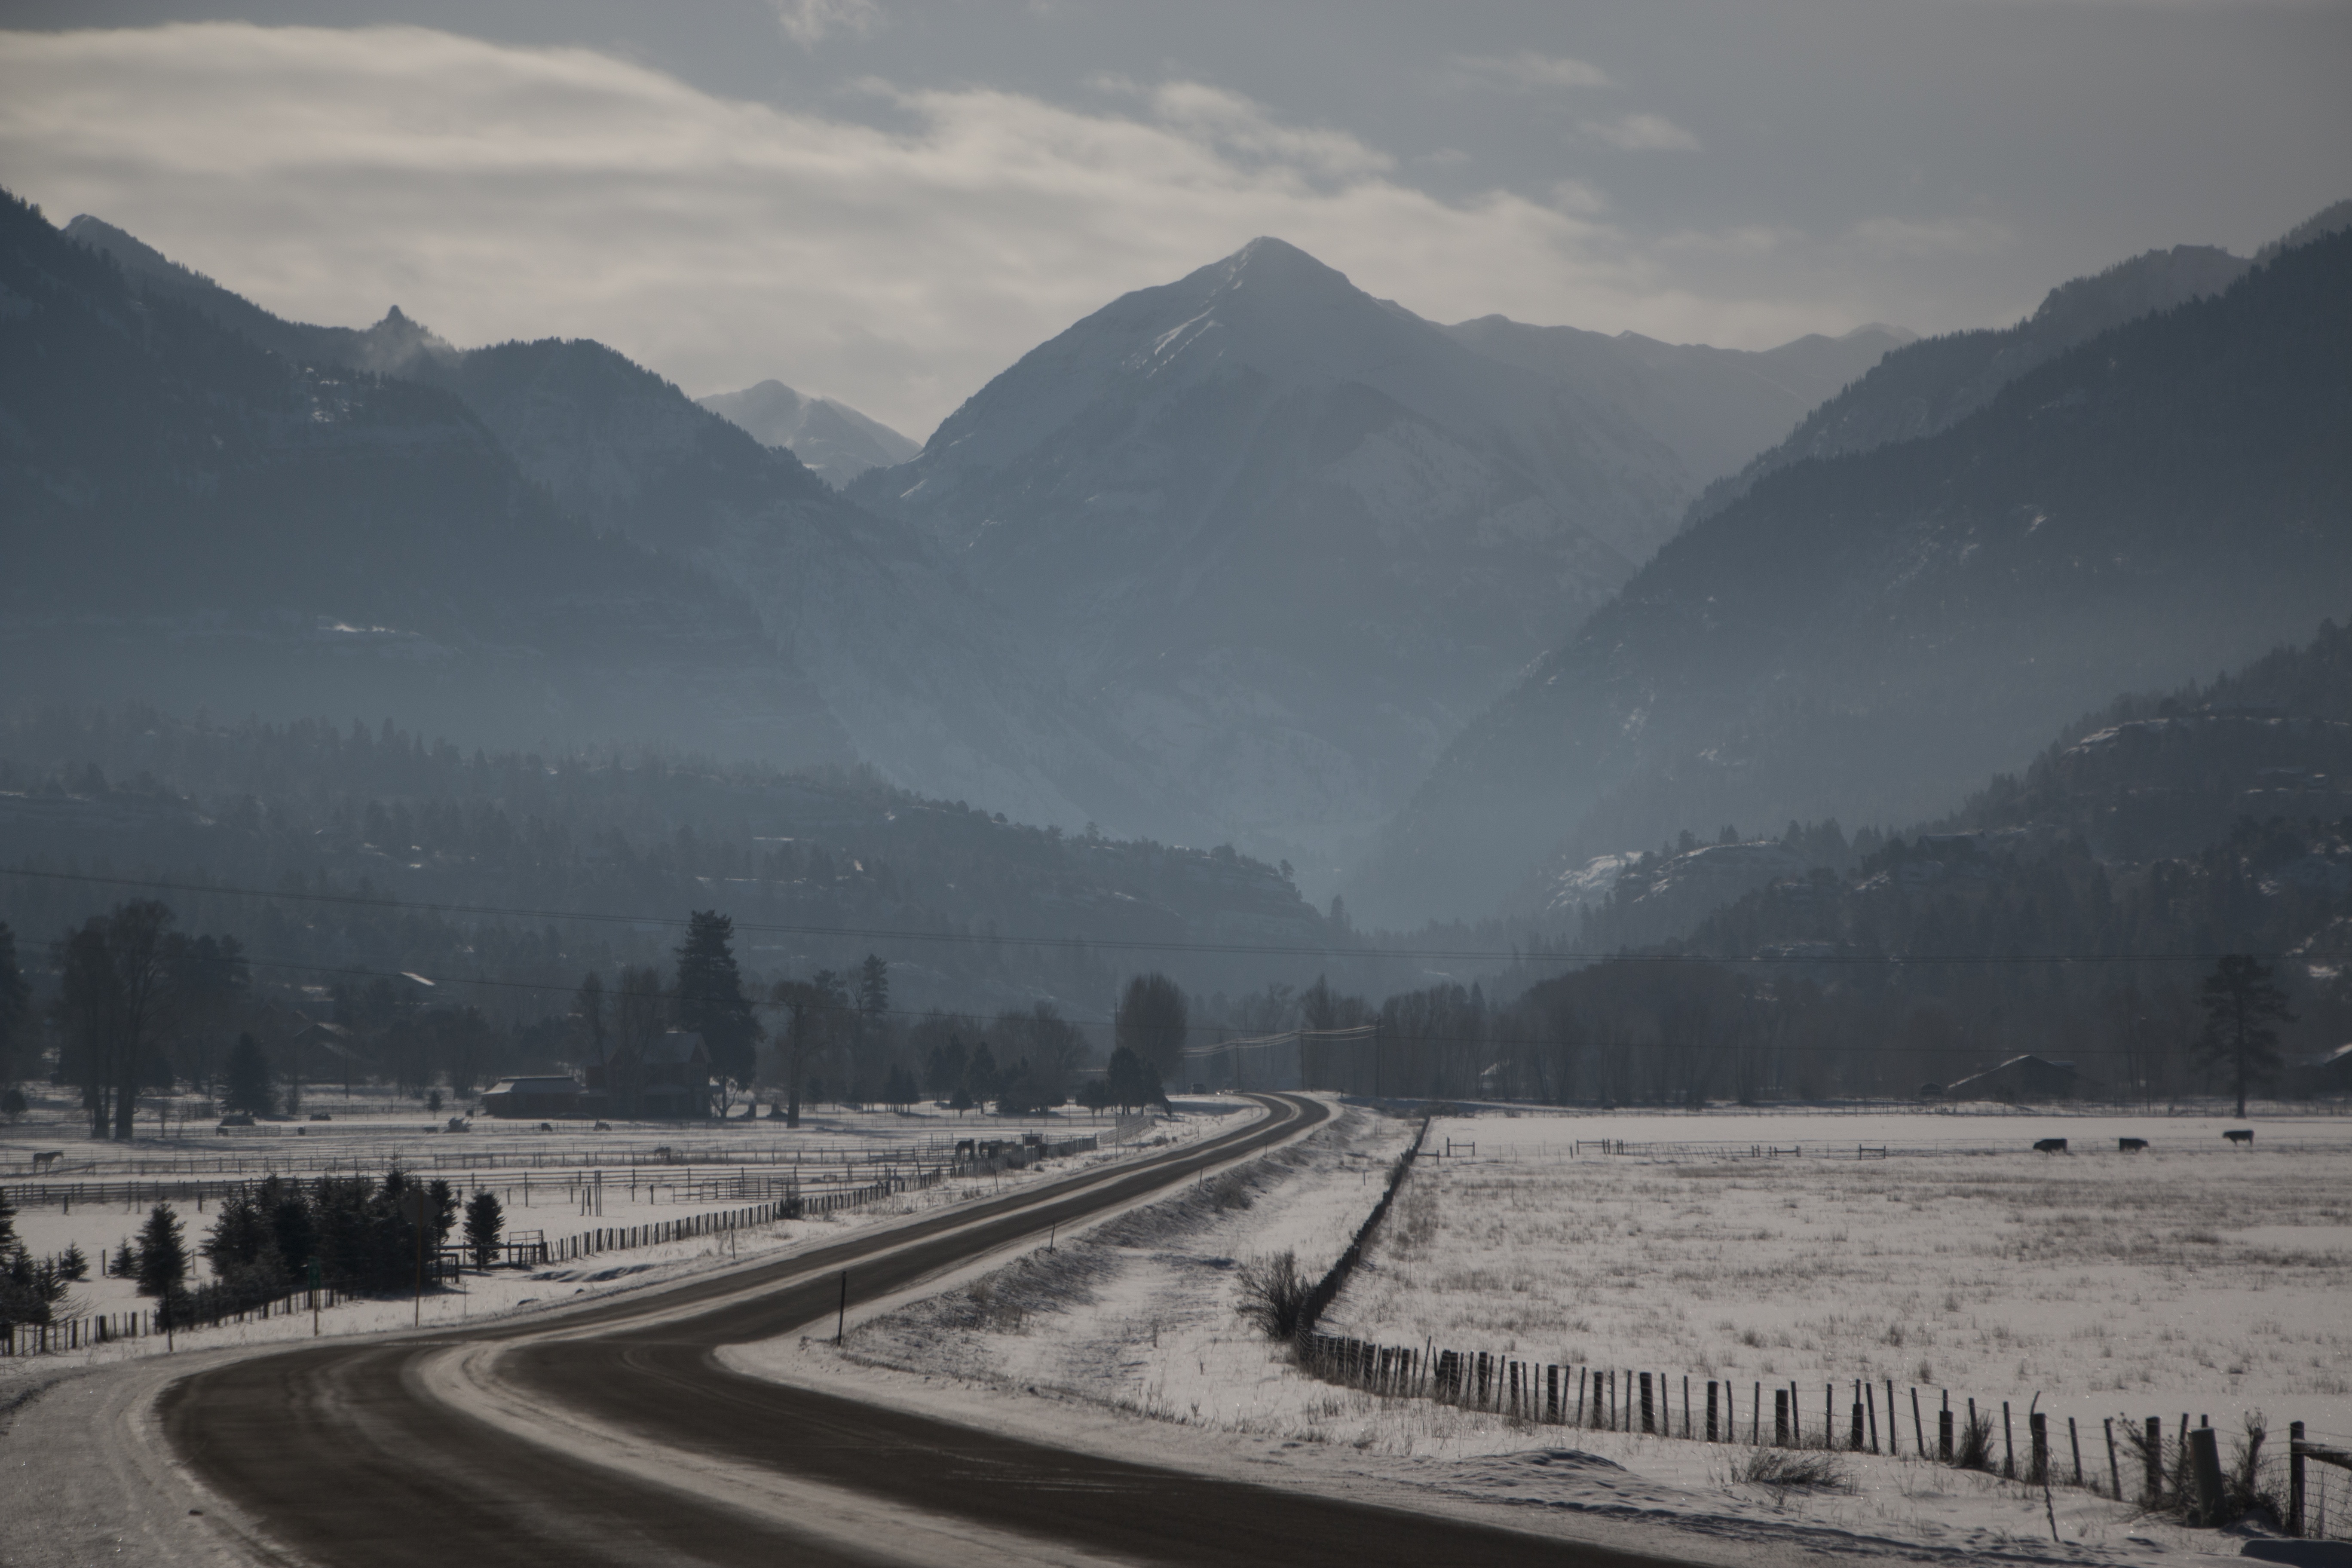
landscape, mountain, snow, cold, winter, cloud, road, mist, traffic, street, countryside, morning, hill, highway, valley, mountain range, asphalt, travel, range, rural, weather, lane, season, road trip, fields, mountains, alps, infrastructure, hazy, misty, meadows, mountain pass, atmospheric phenomenon, mountainous landforms